ČSD Class T478.3

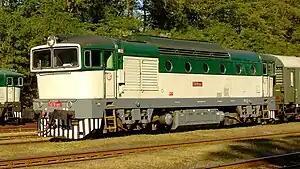
T478.3001, the first prototype

T478.3 is a class of locomotives built for Czechoslovak State Railways to replace the most powerful steam locomotives (such as 477.0, 475.1 or 498.1) in heavy passenger and freight service. Their design is based on the type T478.1; the main difference is the new, more powerful V12 diesel engine.